Reesor Siding strike of 1963

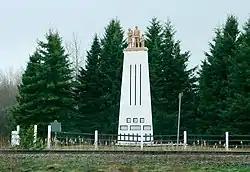
Monument to the incident

The Reesor Siding strike of 1963 was one of the defining labour conflicts in Canadian history, resulting in the shooting of 11 union members, three of whom were killed. The violent confrontation occurred near the small Francophone hamlet of Reesor Siding (a ghost town today), which is located just west of Opasatika, approximately halfway between Kapuskasing and Hearst in Northern Ontario.